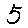
Label: 5